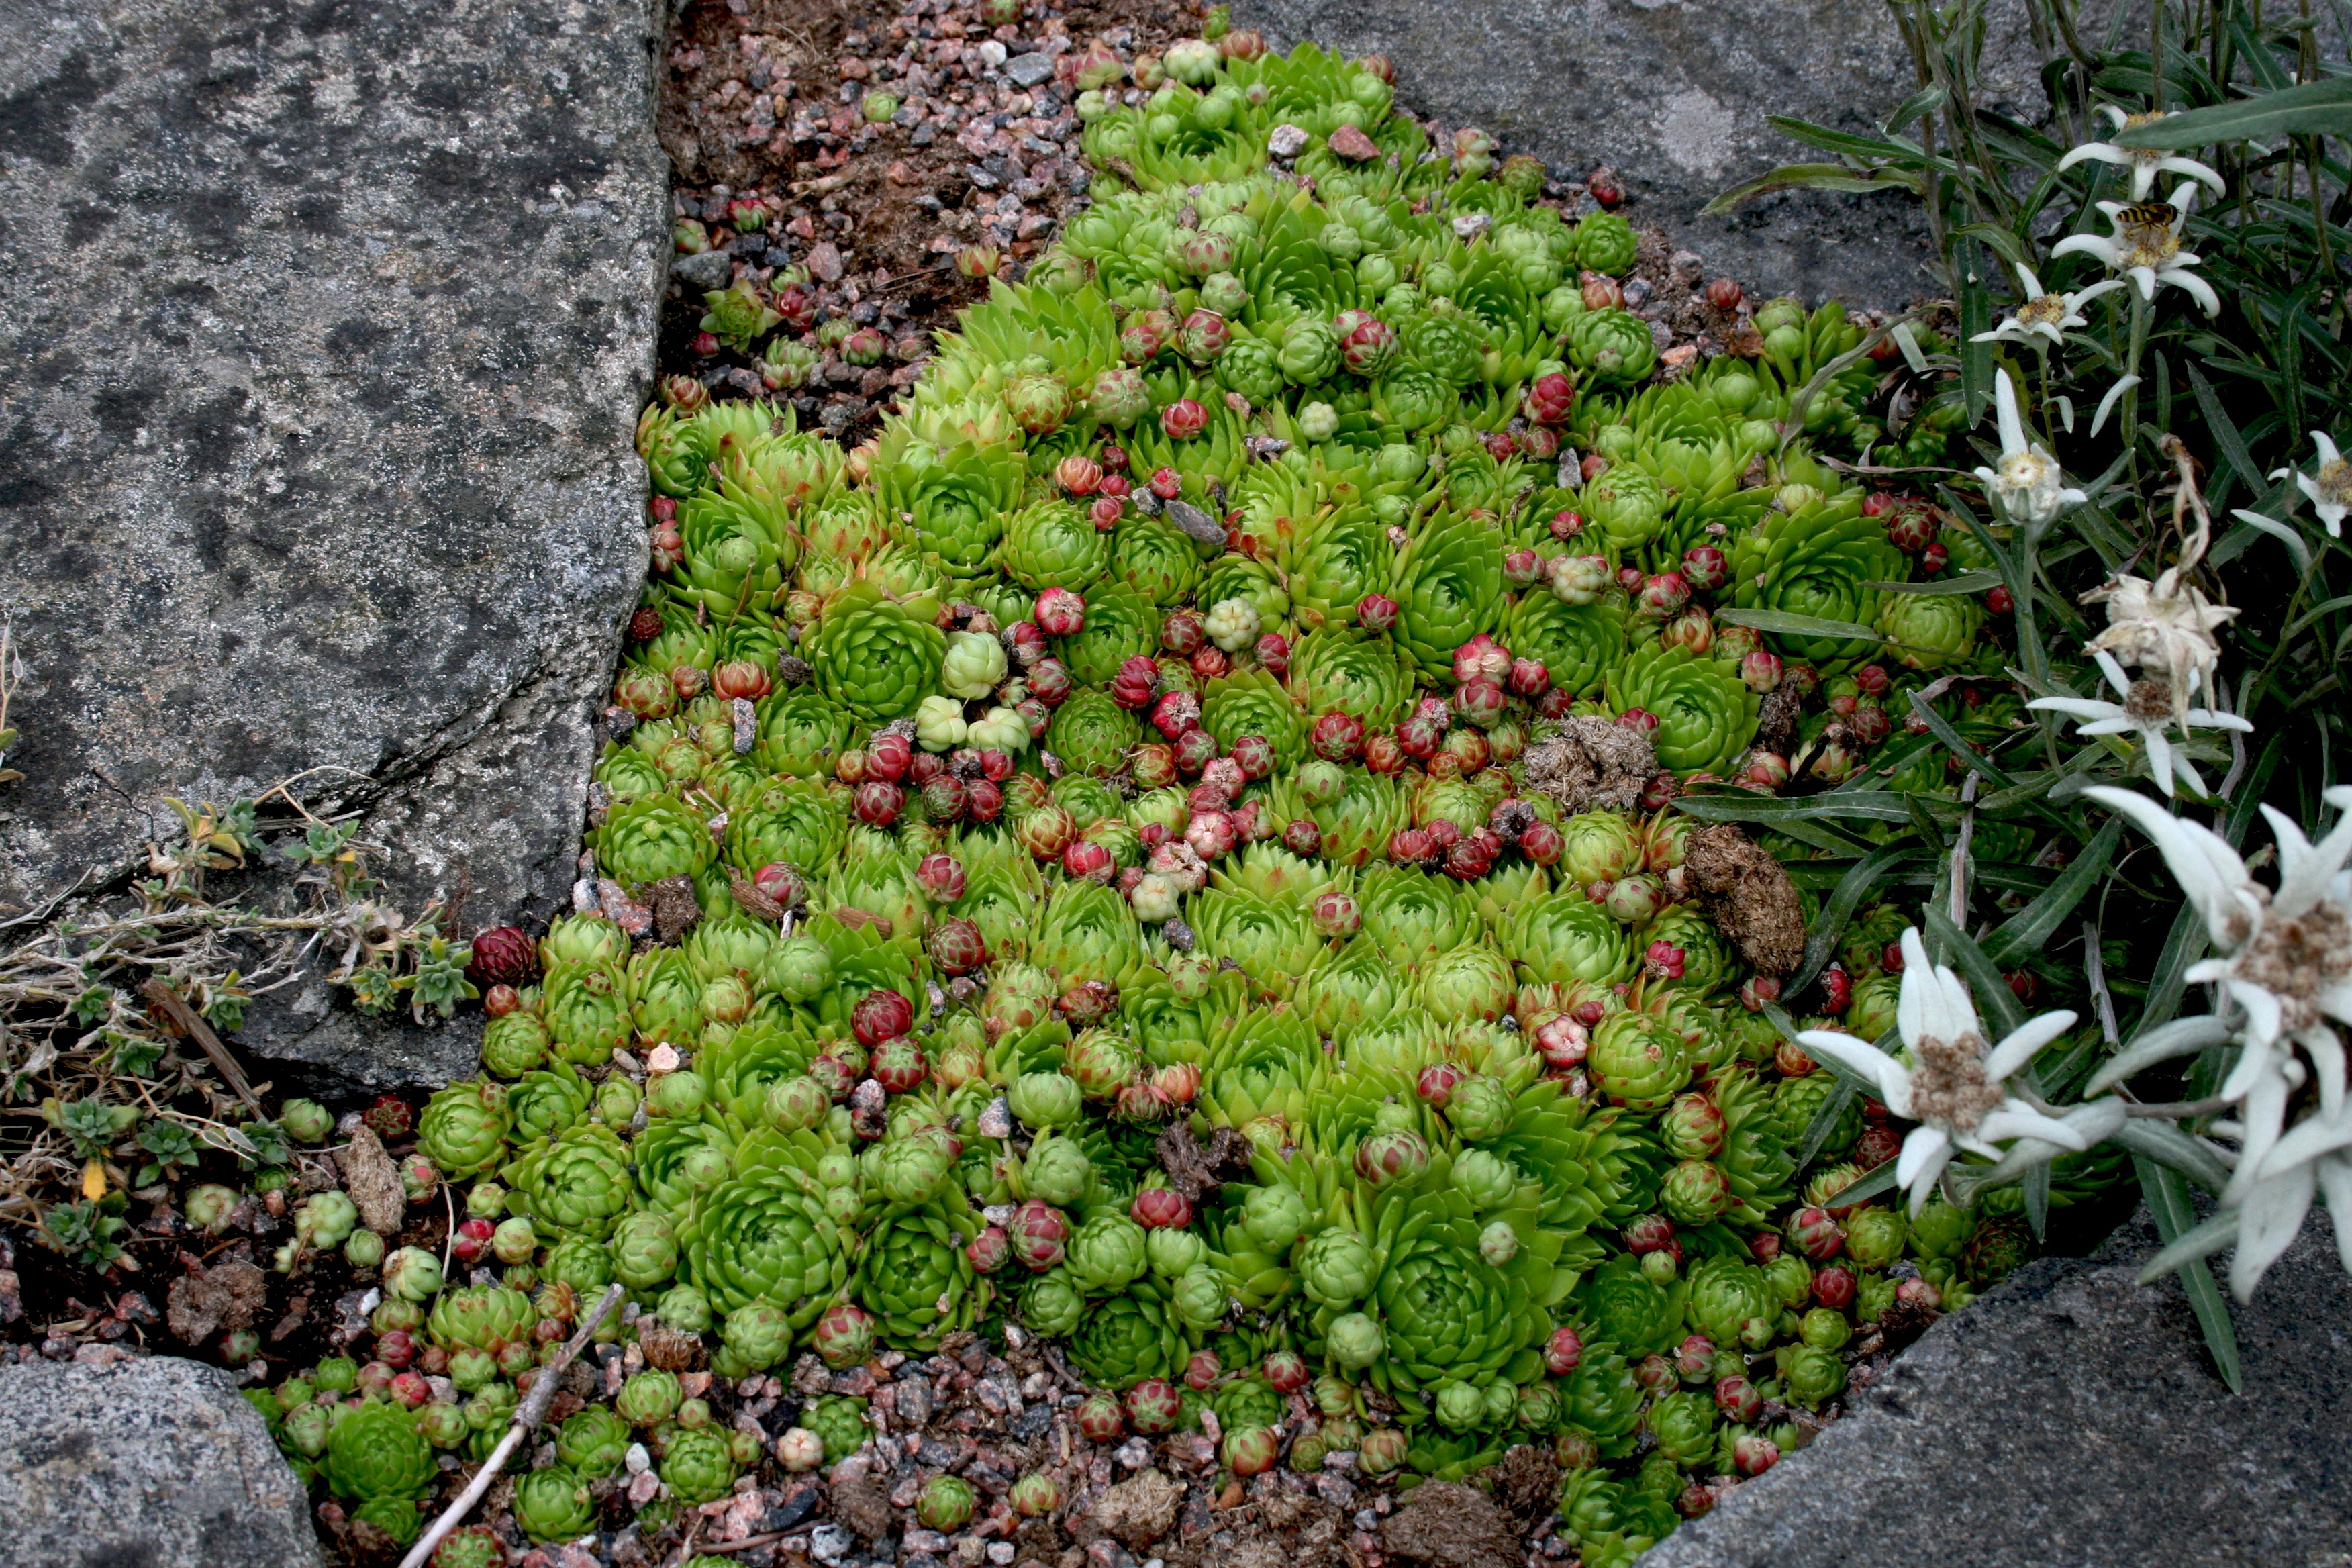
tree, plant, leaf, flower, evergreen, botany, garden, flora, perennial, gardening, shrub, groundcover, flowering plant, stonecrop family, woody plant, land plant